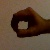
The image shows a hand gesture representing the number 0 in Indian Sign Language.